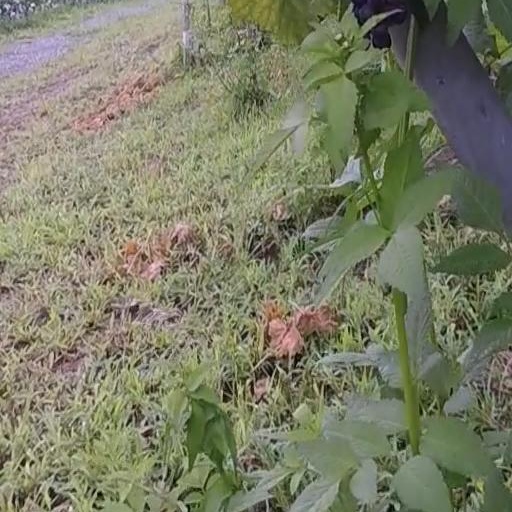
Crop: grape